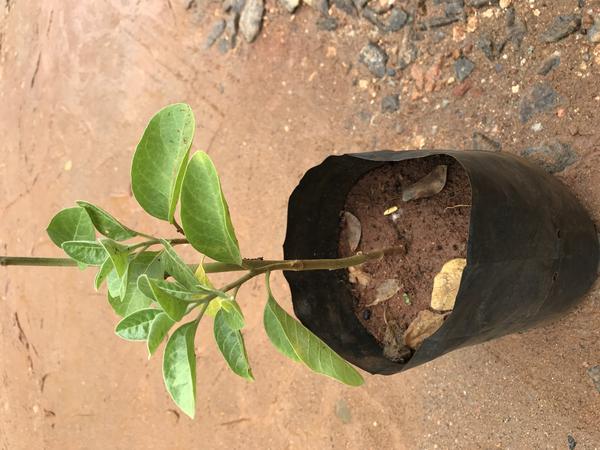
Plant: Ashwagandha